Scorpion (Star Trek: Voyager)

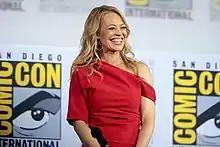
Jeri Ryan was cast as Seven of Nine, joining the show's main cast.

The review in "Entertainment Weekly" praised Kate Mulgrew's performance in the first part of "Scorpion", saying that the "quietly desperate" character "adds a vitally important emotional core to the ensuing star wars". Furthermore, it added that being a female starship captain added a sense of unique "loneliness" to the character amongst the "Star Trek" series as the crew was not "male-bonded".